Hell Bound (1957 film)

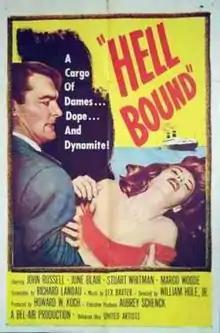
Theatrical release poster

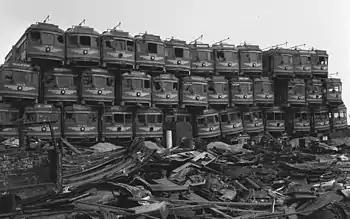
The film's climax was filmed with a backdrop of scrapped streetcars in Los Angeles

Hell Bound is a 1957 American crime film directed by William J. Hole Jr. and written by Richard H. Landau. The film stars John Russell, June Blair, Stuart Whitman, Margo Woode and George E. Mather. The film was released in October 1957, by United Artists.